Three Sisters Bridge

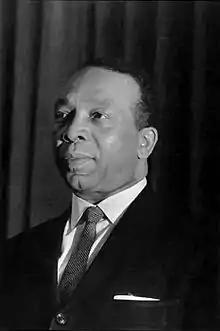
D.C. Mayor Walter Washington, who led the city in quietly cancelling the bridge in the late 1970s.

But the issue had come to a head. Metro's funding ran out on August 1, 1971. The Federal-Aid Highway Act of 1970 required D.C. officials to report by December 31, 1970, on the construction status of the Three Sisters Bridge and Inner Loop. Broyhill visited President Nixon on November 18, asking Nixon to make a public statement. Nixon did so the following day, arguing that the city was doing all it could given the legal situation. He also warned Congress that delay threatened to kill the entire subway project and cost the country millions of dollars. Metro had an ally in the White House as well, presidential aide Egil "Bud" Krogh. Krogh enjoyed living in D.C., and was a strong advocate for Metro. Furthermore, Krogh was Deputy Counsel to the President, and Nixon's advisor on and liaison to the District of Columbia. Working with Giaimo, Krogh helped put together a coalition of "liberal Republicans and Democrats, White House loyalists, and the Congressional Black Caucus" to oppose Natcher.